Universal Studios Singapore

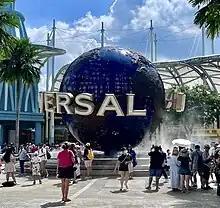
The Universal Globe

Universal Studios Singapore is in size, making it the smallest of Universal’s parks, and occupies the easternmost part of the Resorts World Sentosa. There are a total of 17 attractions, of which 10 are original or specially adapted for the park. The park consists of seven themed zones surrounding a lagoon. Each zone is mostly based on movies and/or television, featuring their own attractions, meet and greet locations, over 30 restaurants and food carts, and 20 retail stores and carts located around the park.